Catholic University of the Most Holy Conception

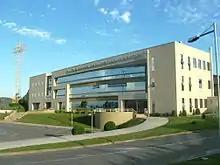

The Universidad Católica de la Santísima Concepción was founded on July 10, 1991, by ordinance of the bishop of the Archdiocese of the Santísima Concepción, Monsignor Antonio Moreno Casamitjana. The regional branch campus of the Pontificia Universidad Católica de Chile in Talcahuano provided the foundation for the new university.